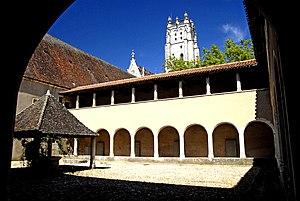
3e cloître de Brou
Cet article recense les œuvres d'art dans l'espace public de l'Ain, en France.
Le tourisme dans l'Ain permet de découvrir des vestiges anciens, des musées, des monuments historiques et des spécialités culinaires, ainsi que de vastes parcs naturels dont le Parc des oiseaux, au cœur de la Dombes, site le plus visité du département en 2009.
Sans titre est une œuvre d'Ulrich Rückriem située dans une galerie du troisième cloître du monastère royal de Brou. Elle consiste en une sculpture déclinée en quatre stèles : « Rückriem a voulu évoquer les anciennes pierres tombales de religieux antérieurement situées au sol des églises et qu'on a souvent redressées contre les murs pour les protéger de l'usure ». Cette œuvre installée en 1990 a été inaugurée le 21 mars 1991. Sa conception fait suite à une commande publique : son propriétaire est la ville de Bourg-en-Bresse.